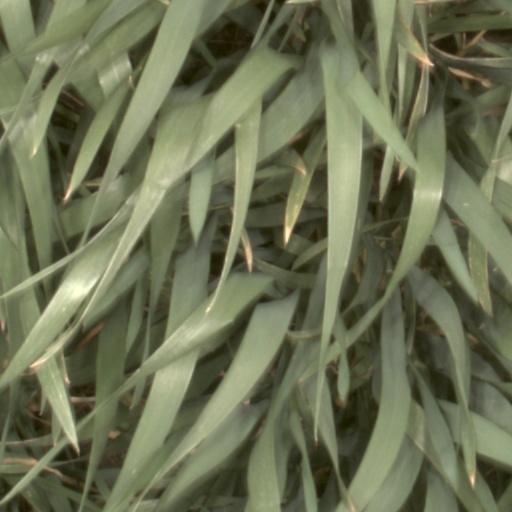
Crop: wheat